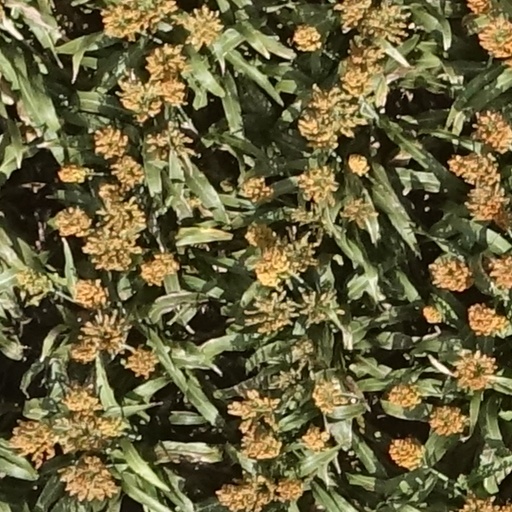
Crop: sorghum